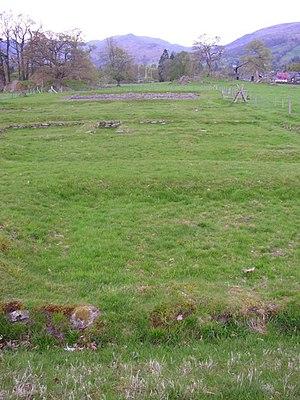
Galava, aussi appelé le fort romain d’Ambleside, est un ancien fort romain de la province de Britannia, situé aujourd’hui au nord du lac Windermere, dans le village britannique de Waterhead, non loin d’Ambleside, dans le comté anglais de Cumbria. Il date du Iᵉʳ ou IIᵉ siècle ap. J.-C. Il gardait la route romaine entre Brocavum et Glannoventa.